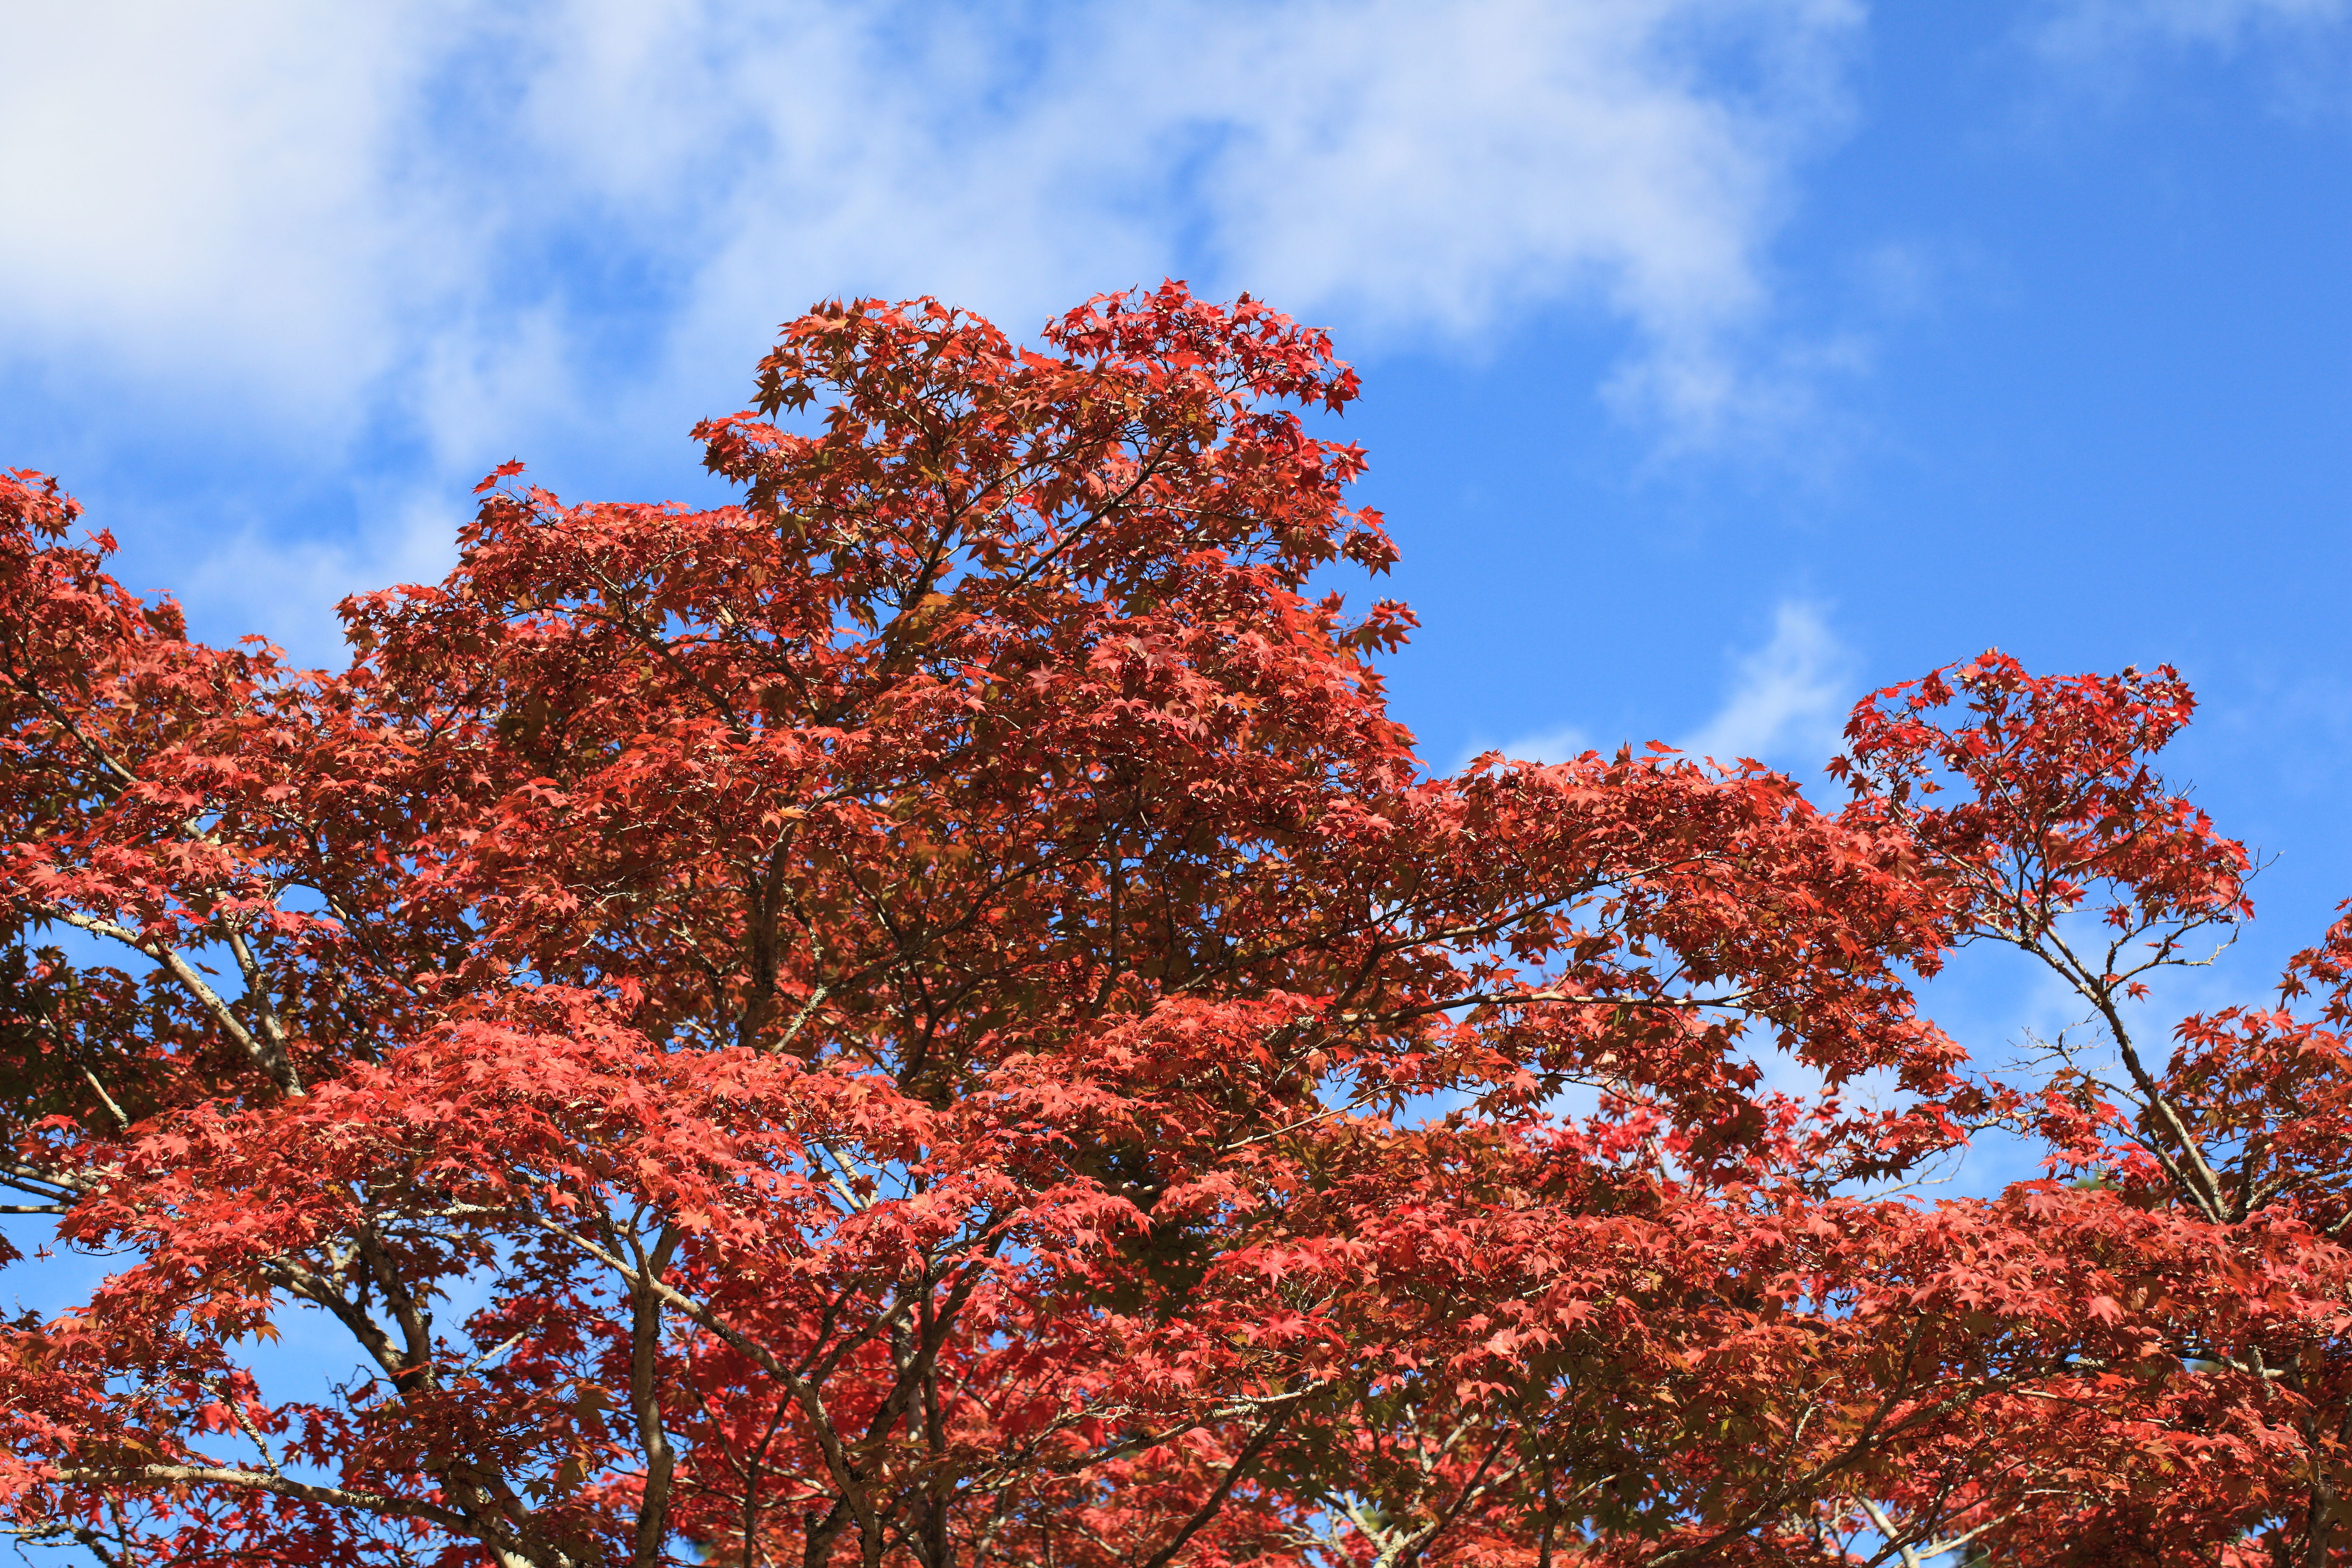
tree, nature, branch, blossom, plant, sky, leaf, flower, high, red, autumn, season, maple tree, leaves, cool image, tinted, shrine, tochigi, 5d, hires, i, markii, momiji, hi, res, resolution, kanuma, furuminejinja, kohohen, autumnal, acer, woody plant